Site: brandenburg
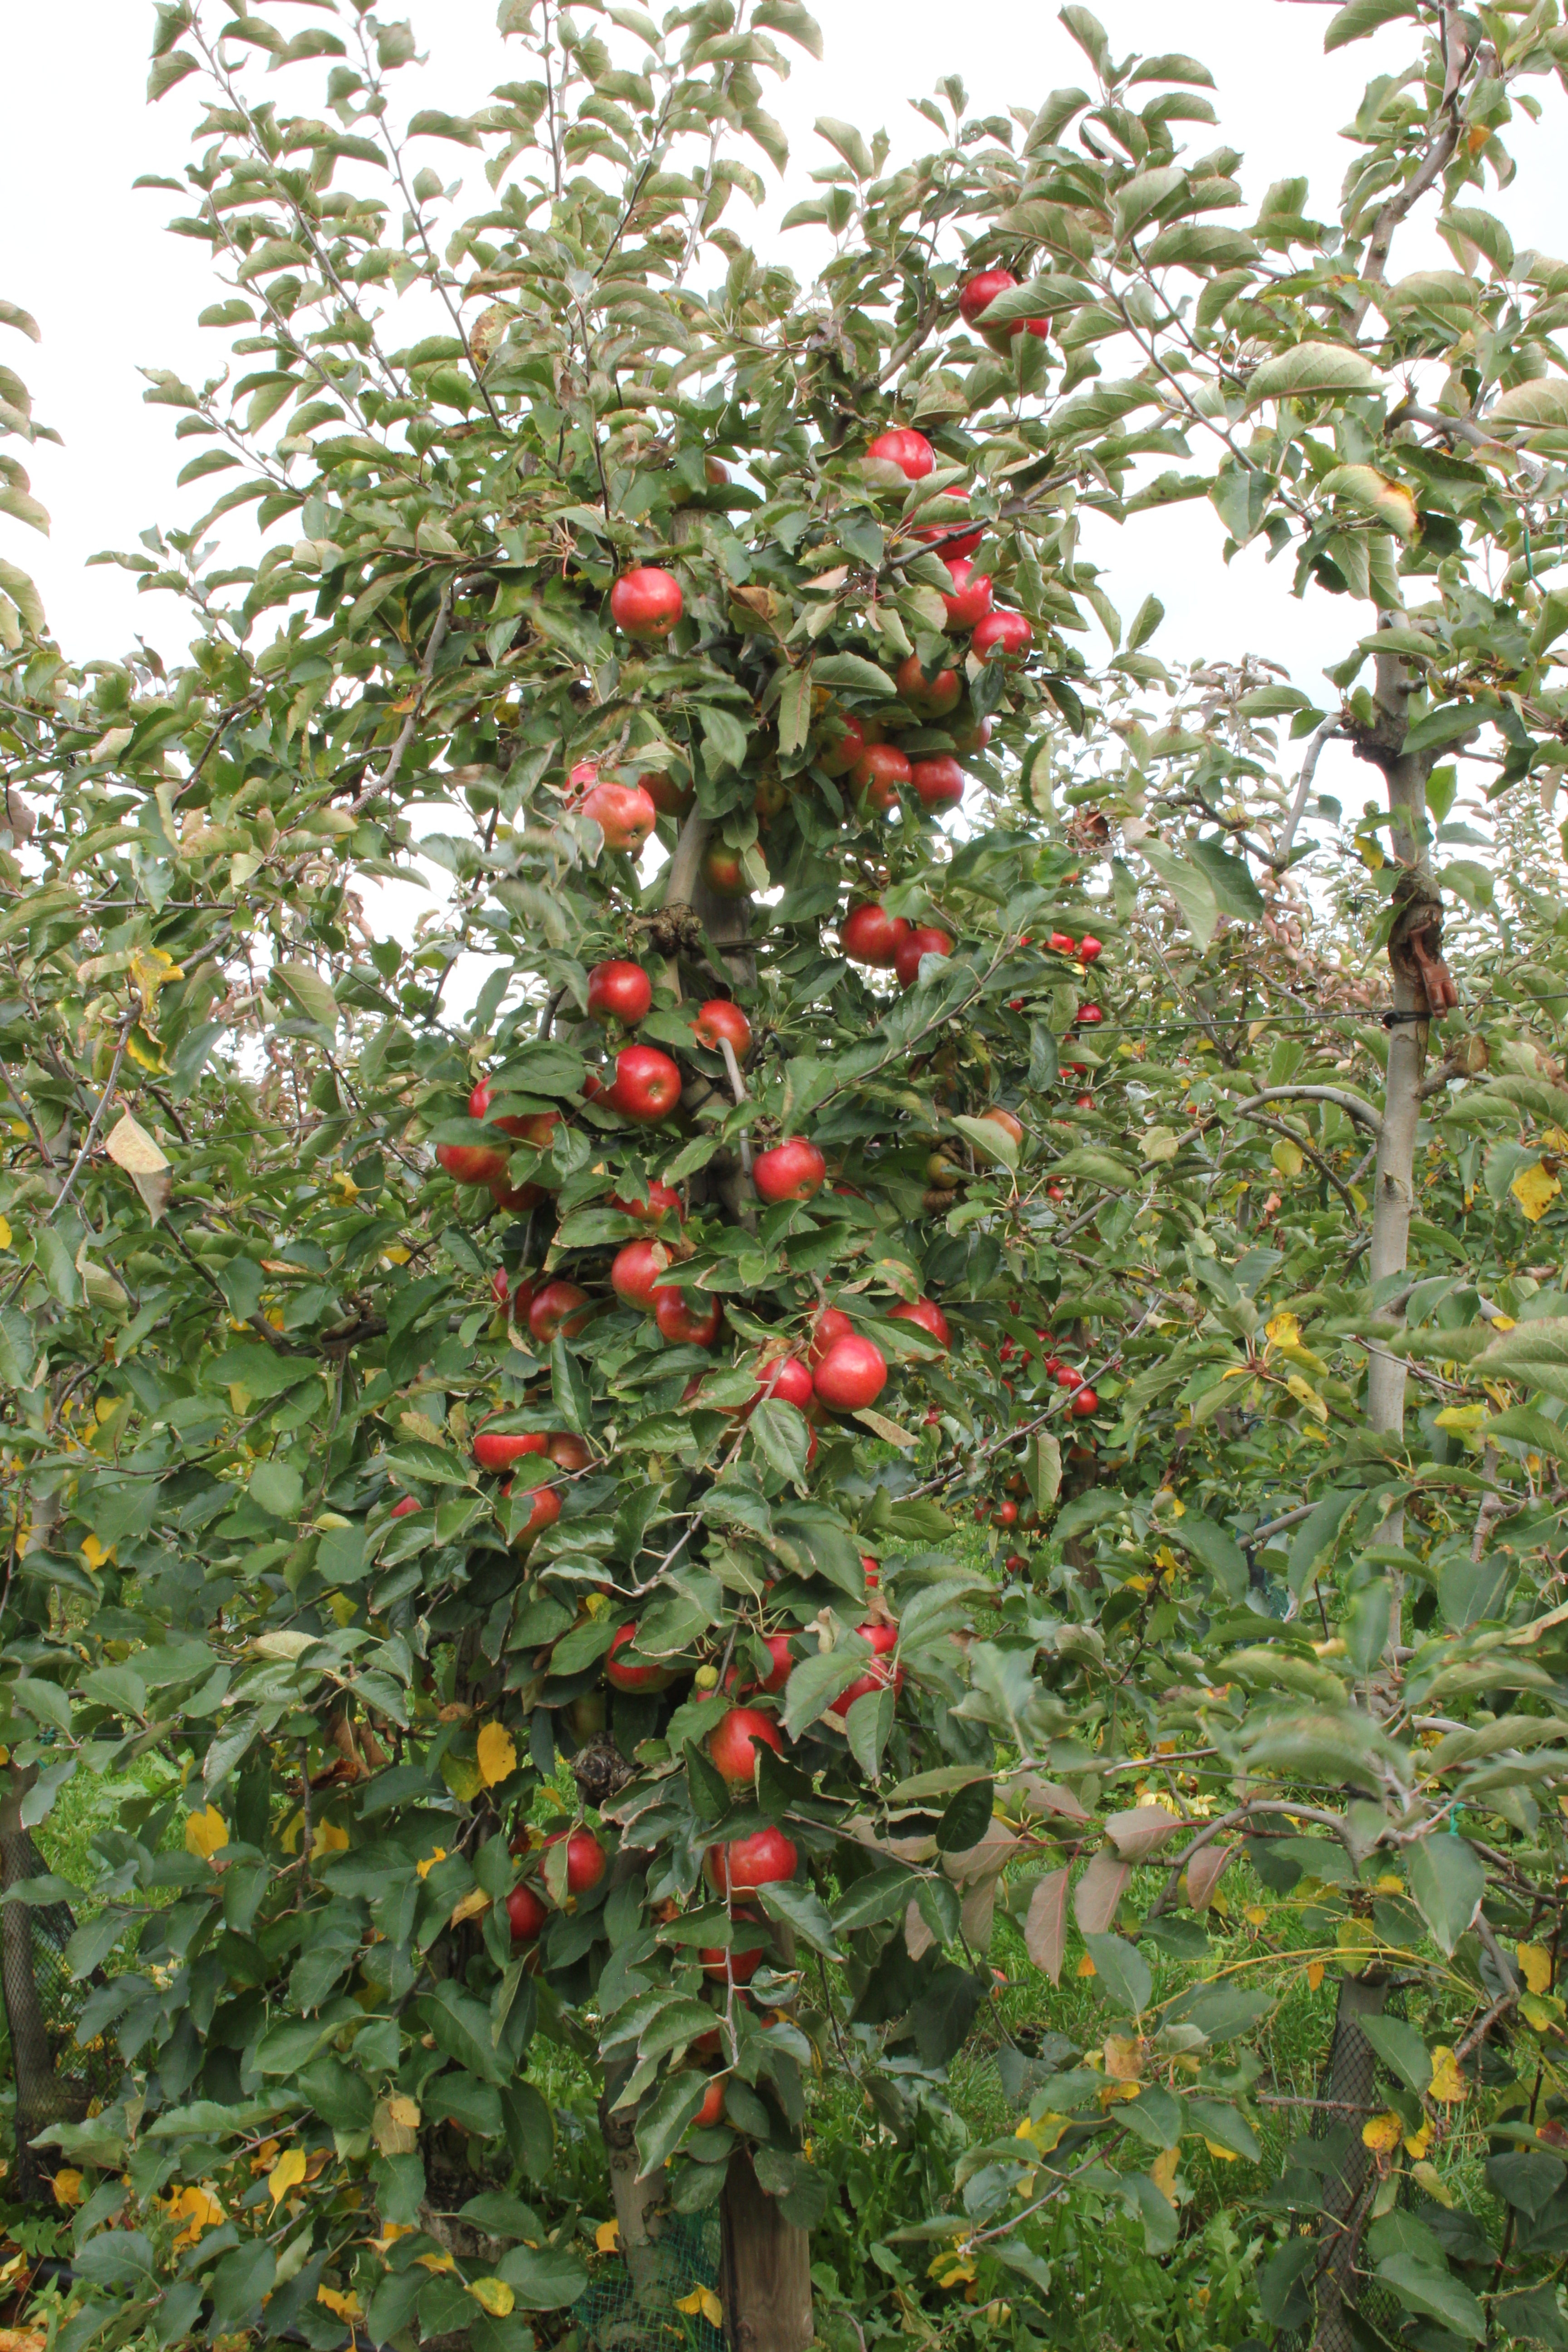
Growth stage (BBCH 91): Senescence, beginning of dormancy